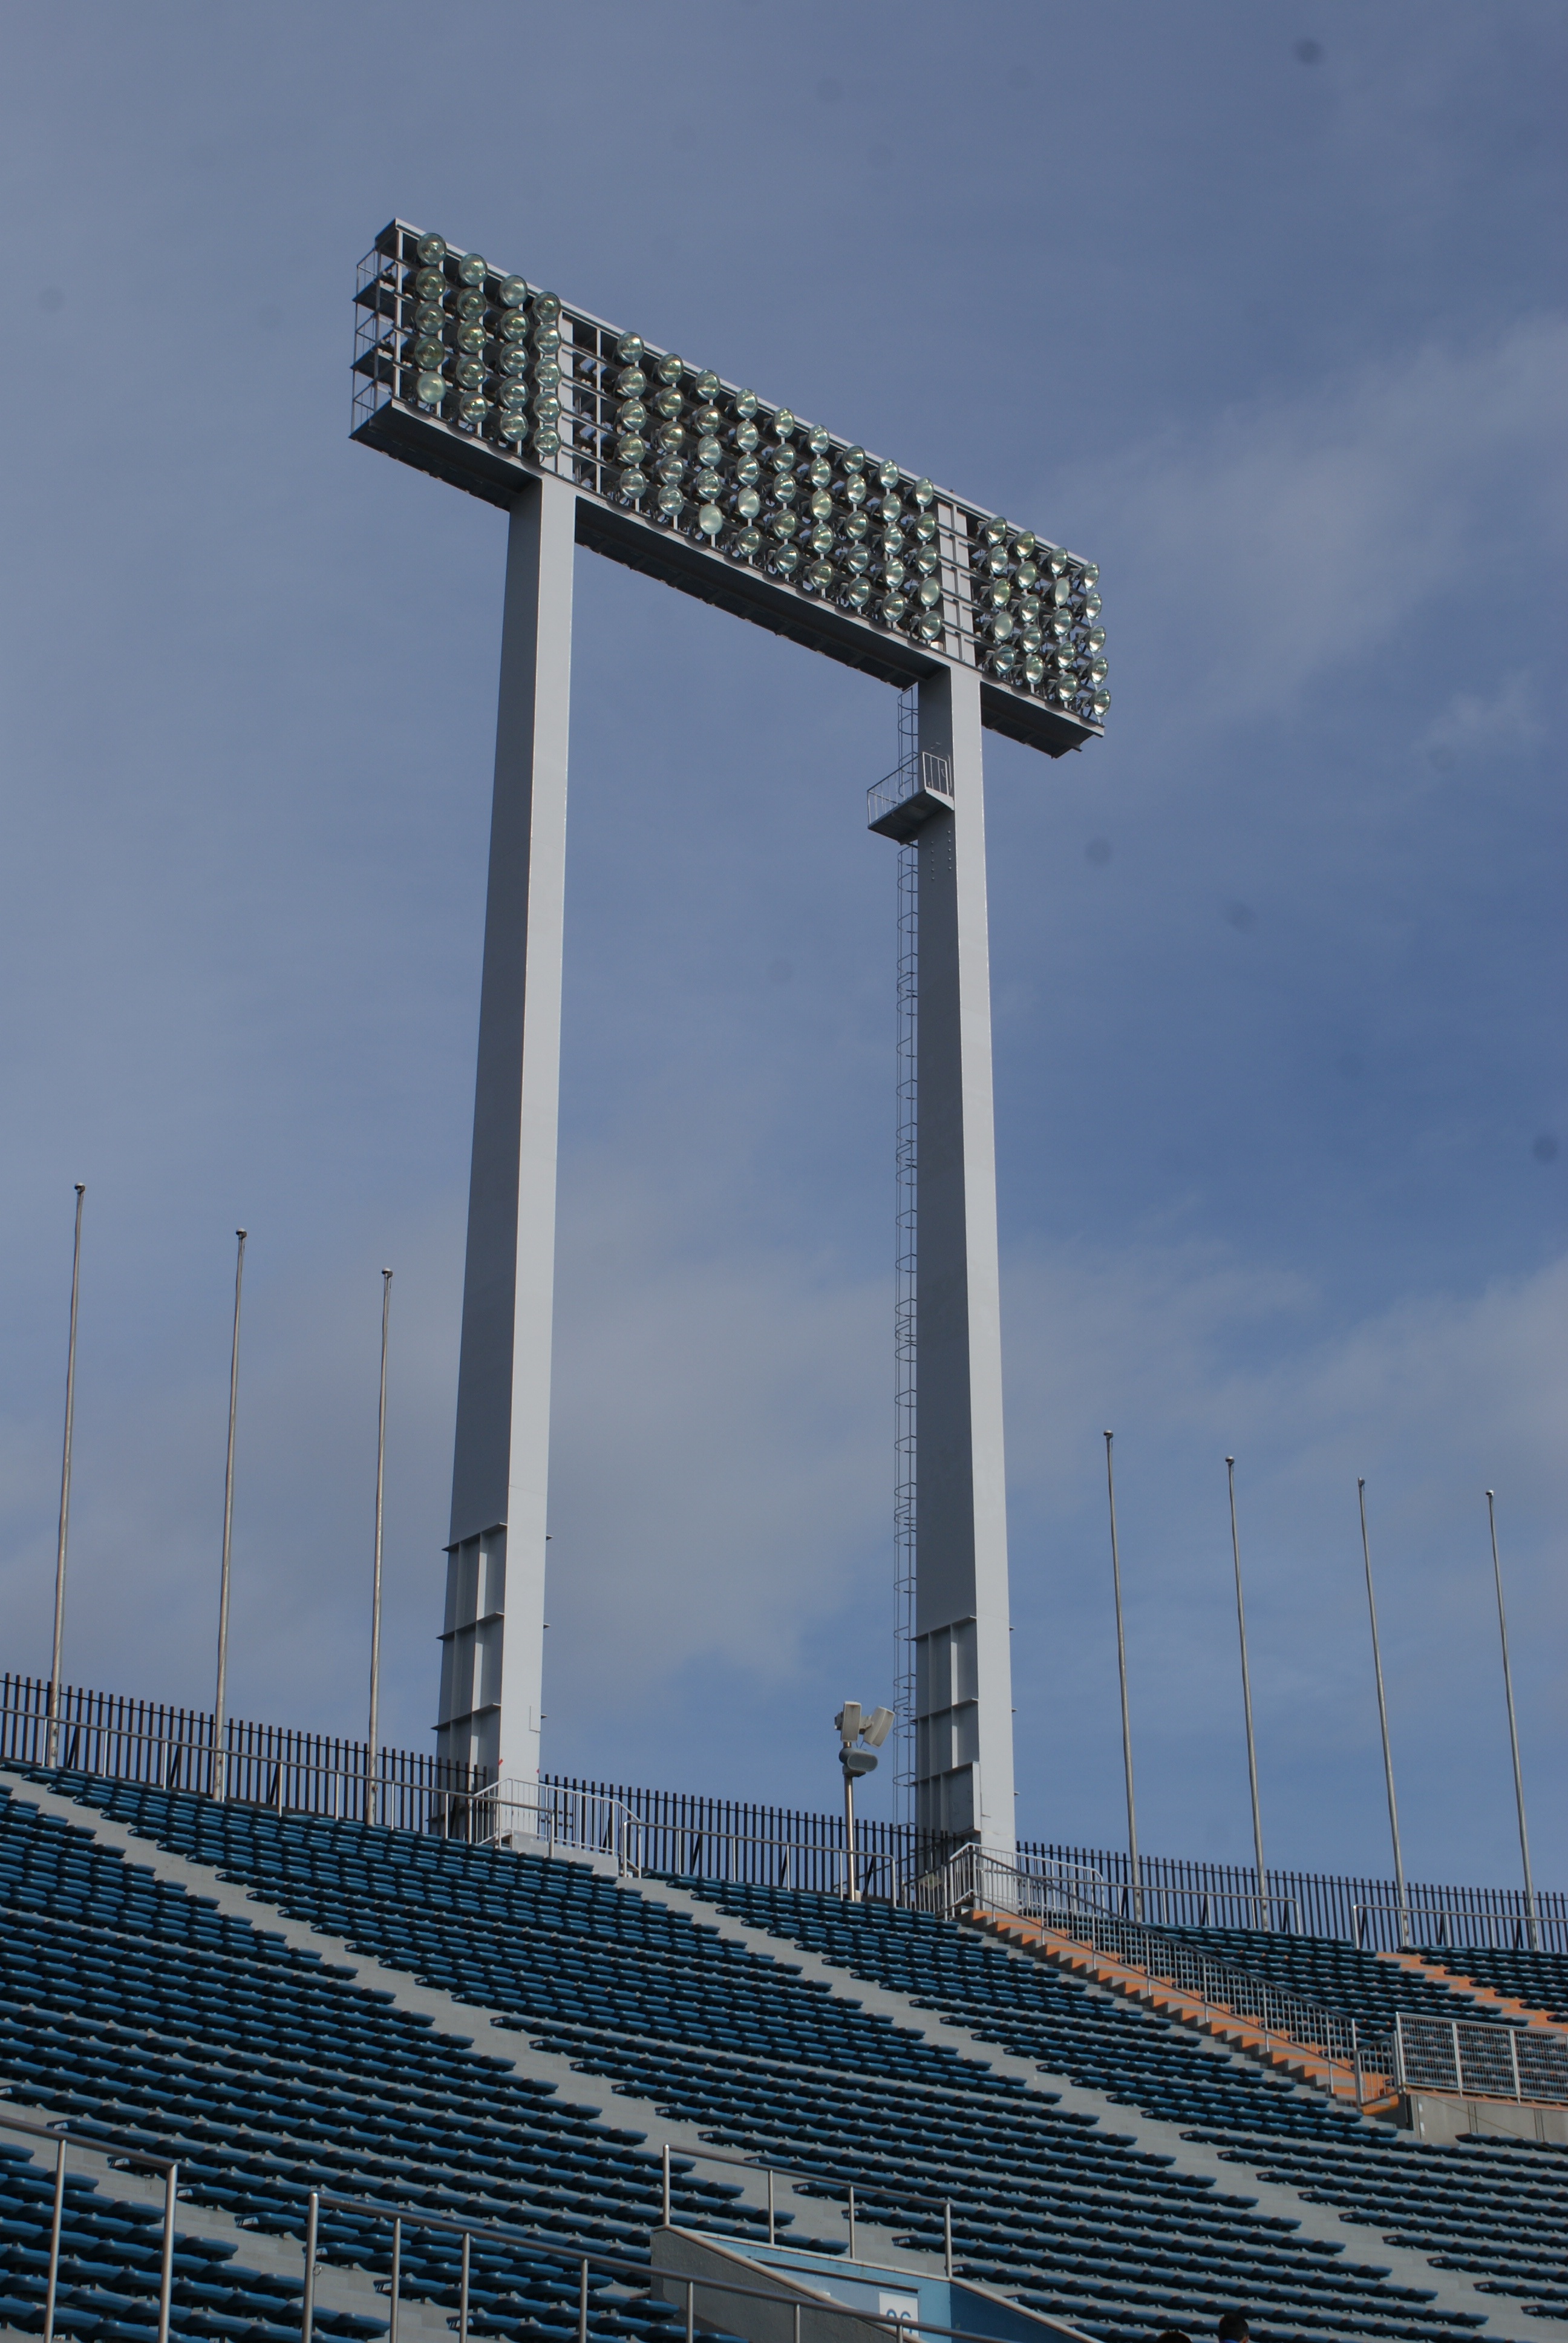
structure, sport, bridge, transport, vehicle, tower, mast, empty, football, japan, stadium, spotlight, tower block, tokyo, olympic stadium, cable stayed bridge, flood light, sport venue, lighting pole